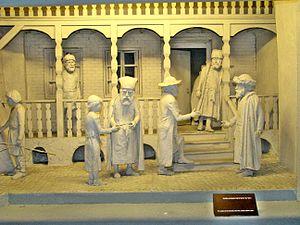
Le Conseil des Quatre Pays fut l'instance centrale de l'autorité juive de la République des Deux Nations entre 1580 et 1764. Basé à Lublin, le conseil comprenait trente membres et il était composé de deux comités, un religieux et un laïc, provenant de tous les kahals. Cette assemblée décidait de tous les sujets importants de la communauté juive, dont les impôts. Les Quatre Pays de la République ainsi représentés étaient la Grande-Pologne, la Petite-Pologne, la Ruthénie rouge et la Volhynie, la Lituanie ayant son propre Conseil.